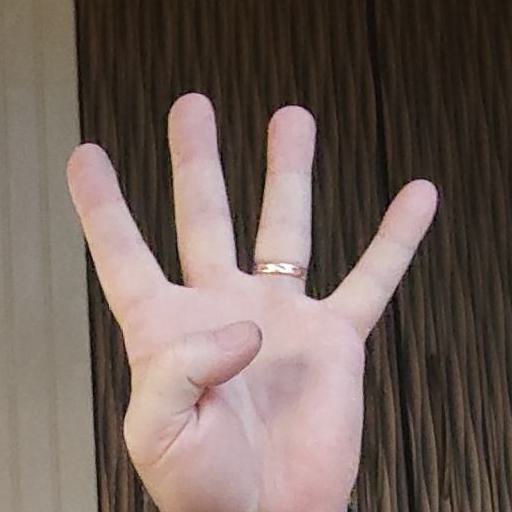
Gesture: four